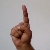
The image shows a hand gesture representing the letter 'D' in Indian Sign Language.